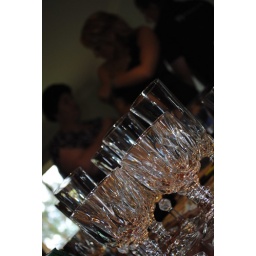
the wedding glasses and the girl fixing her dress in the background